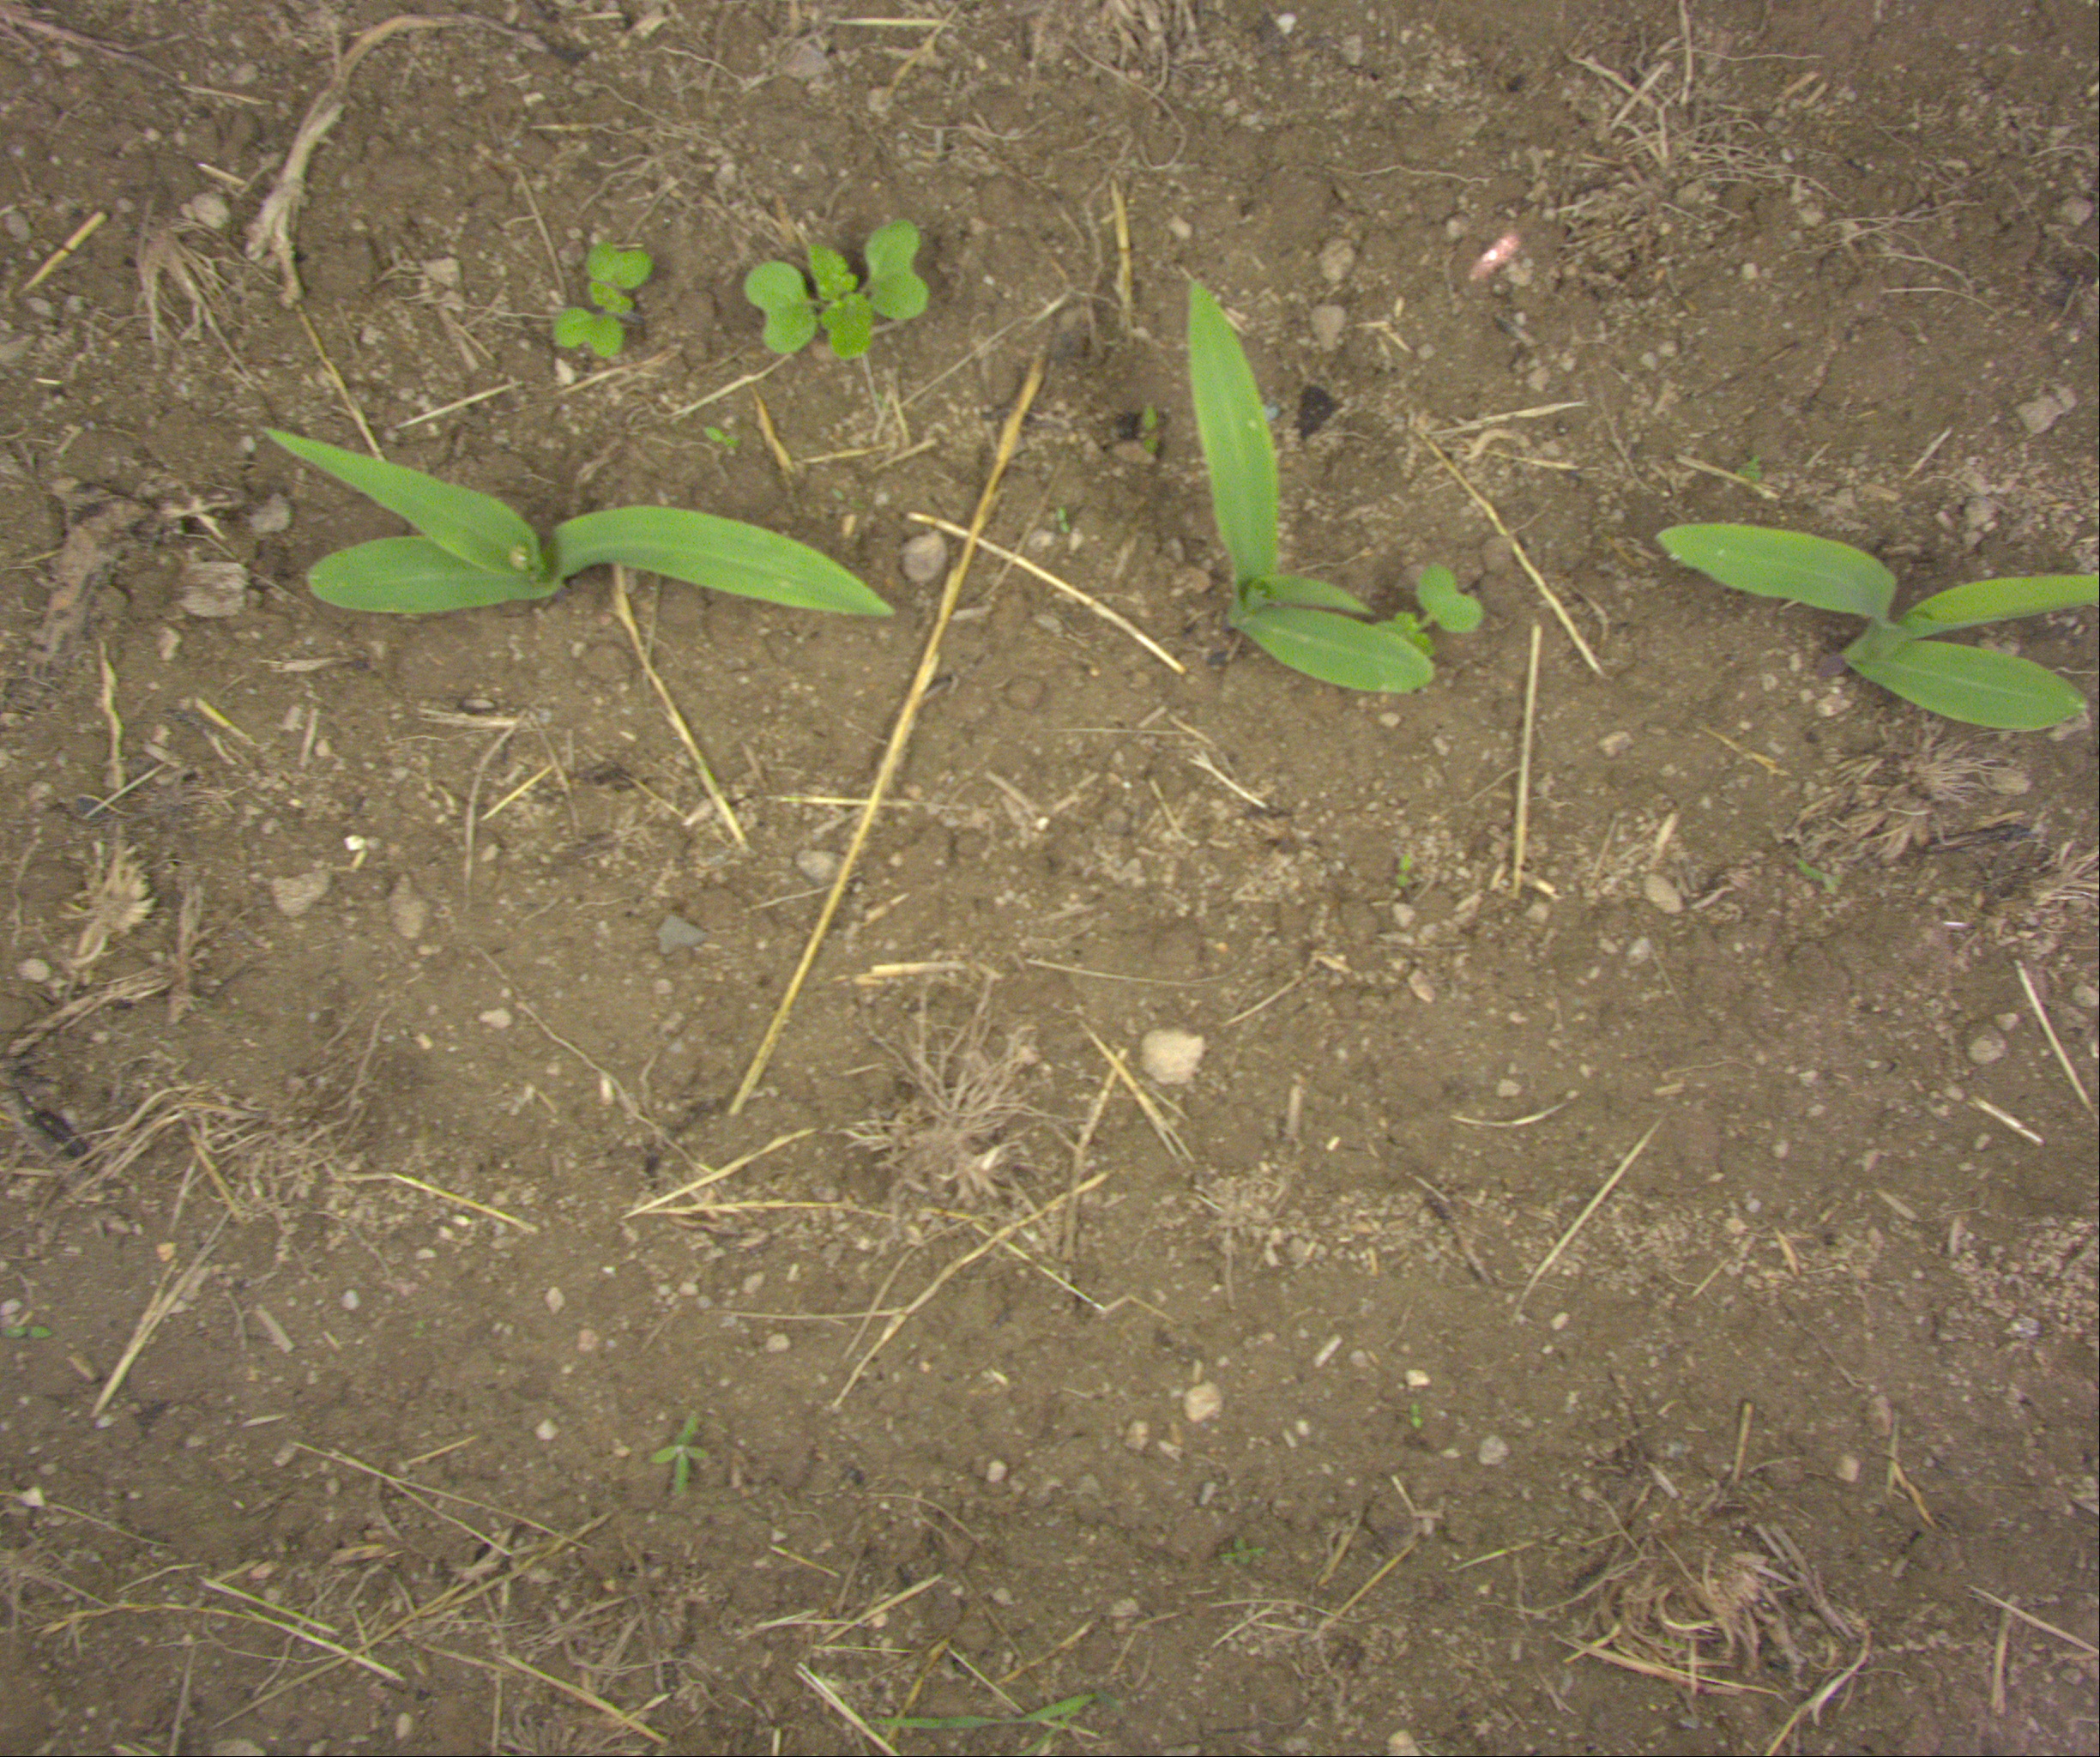
Crop: maize
Objects: maize, maize, maize, stem_maize, stem_maize, stem_maize